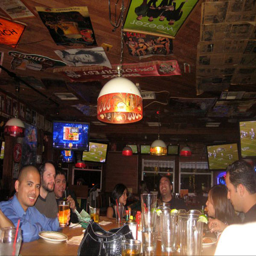
having drinks with some of other friends .